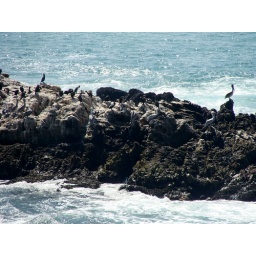
Best Viewed Large Notice the variety of birds. When you get near this rock the birds are so loud